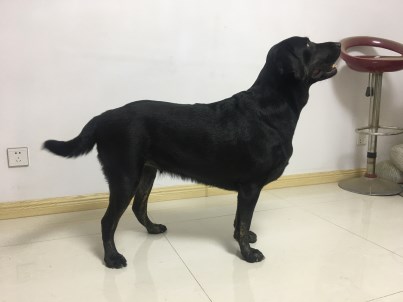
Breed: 3580-n000122-Labrador_retriever